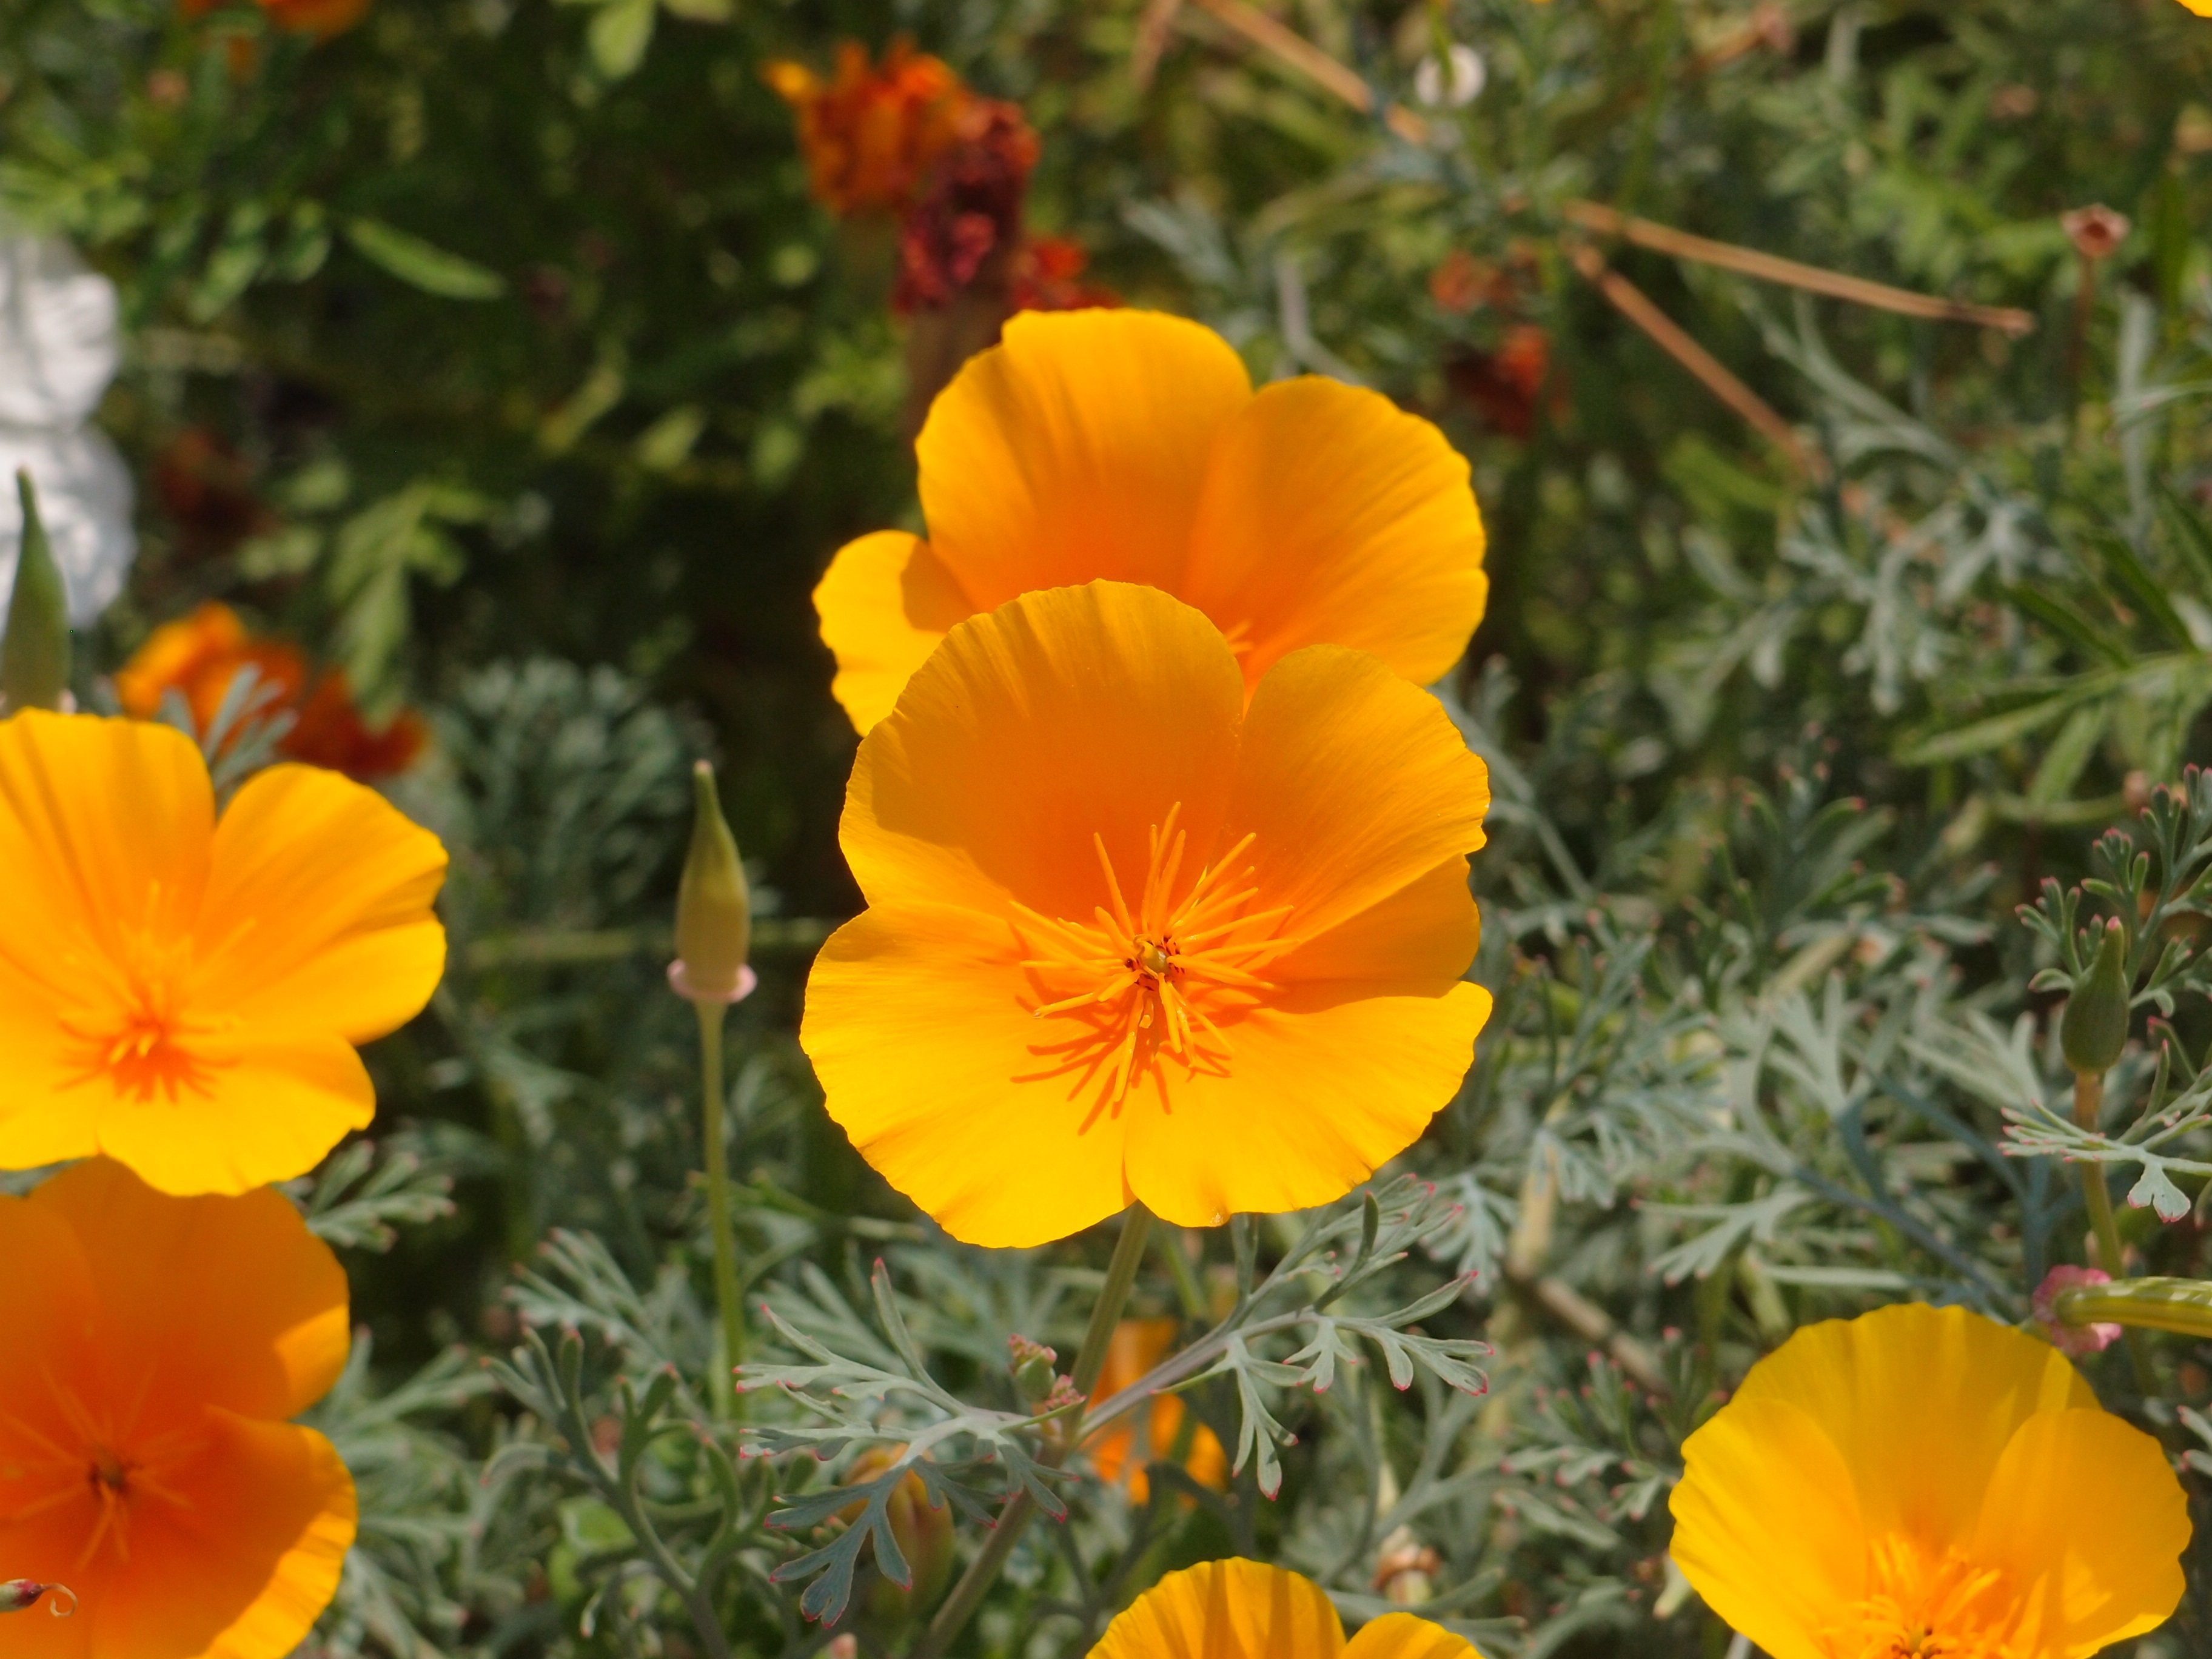
plant, meadow, flower, petal, orange, herb, botany, flora, wildflower, flowers, flower bed, poppy, eschscholzia, garden flowers, orange flowers, garden flower, flowering plant, calendula, sulfur cosmos, eschscholzia californica, annual plant, land plant, poppy family